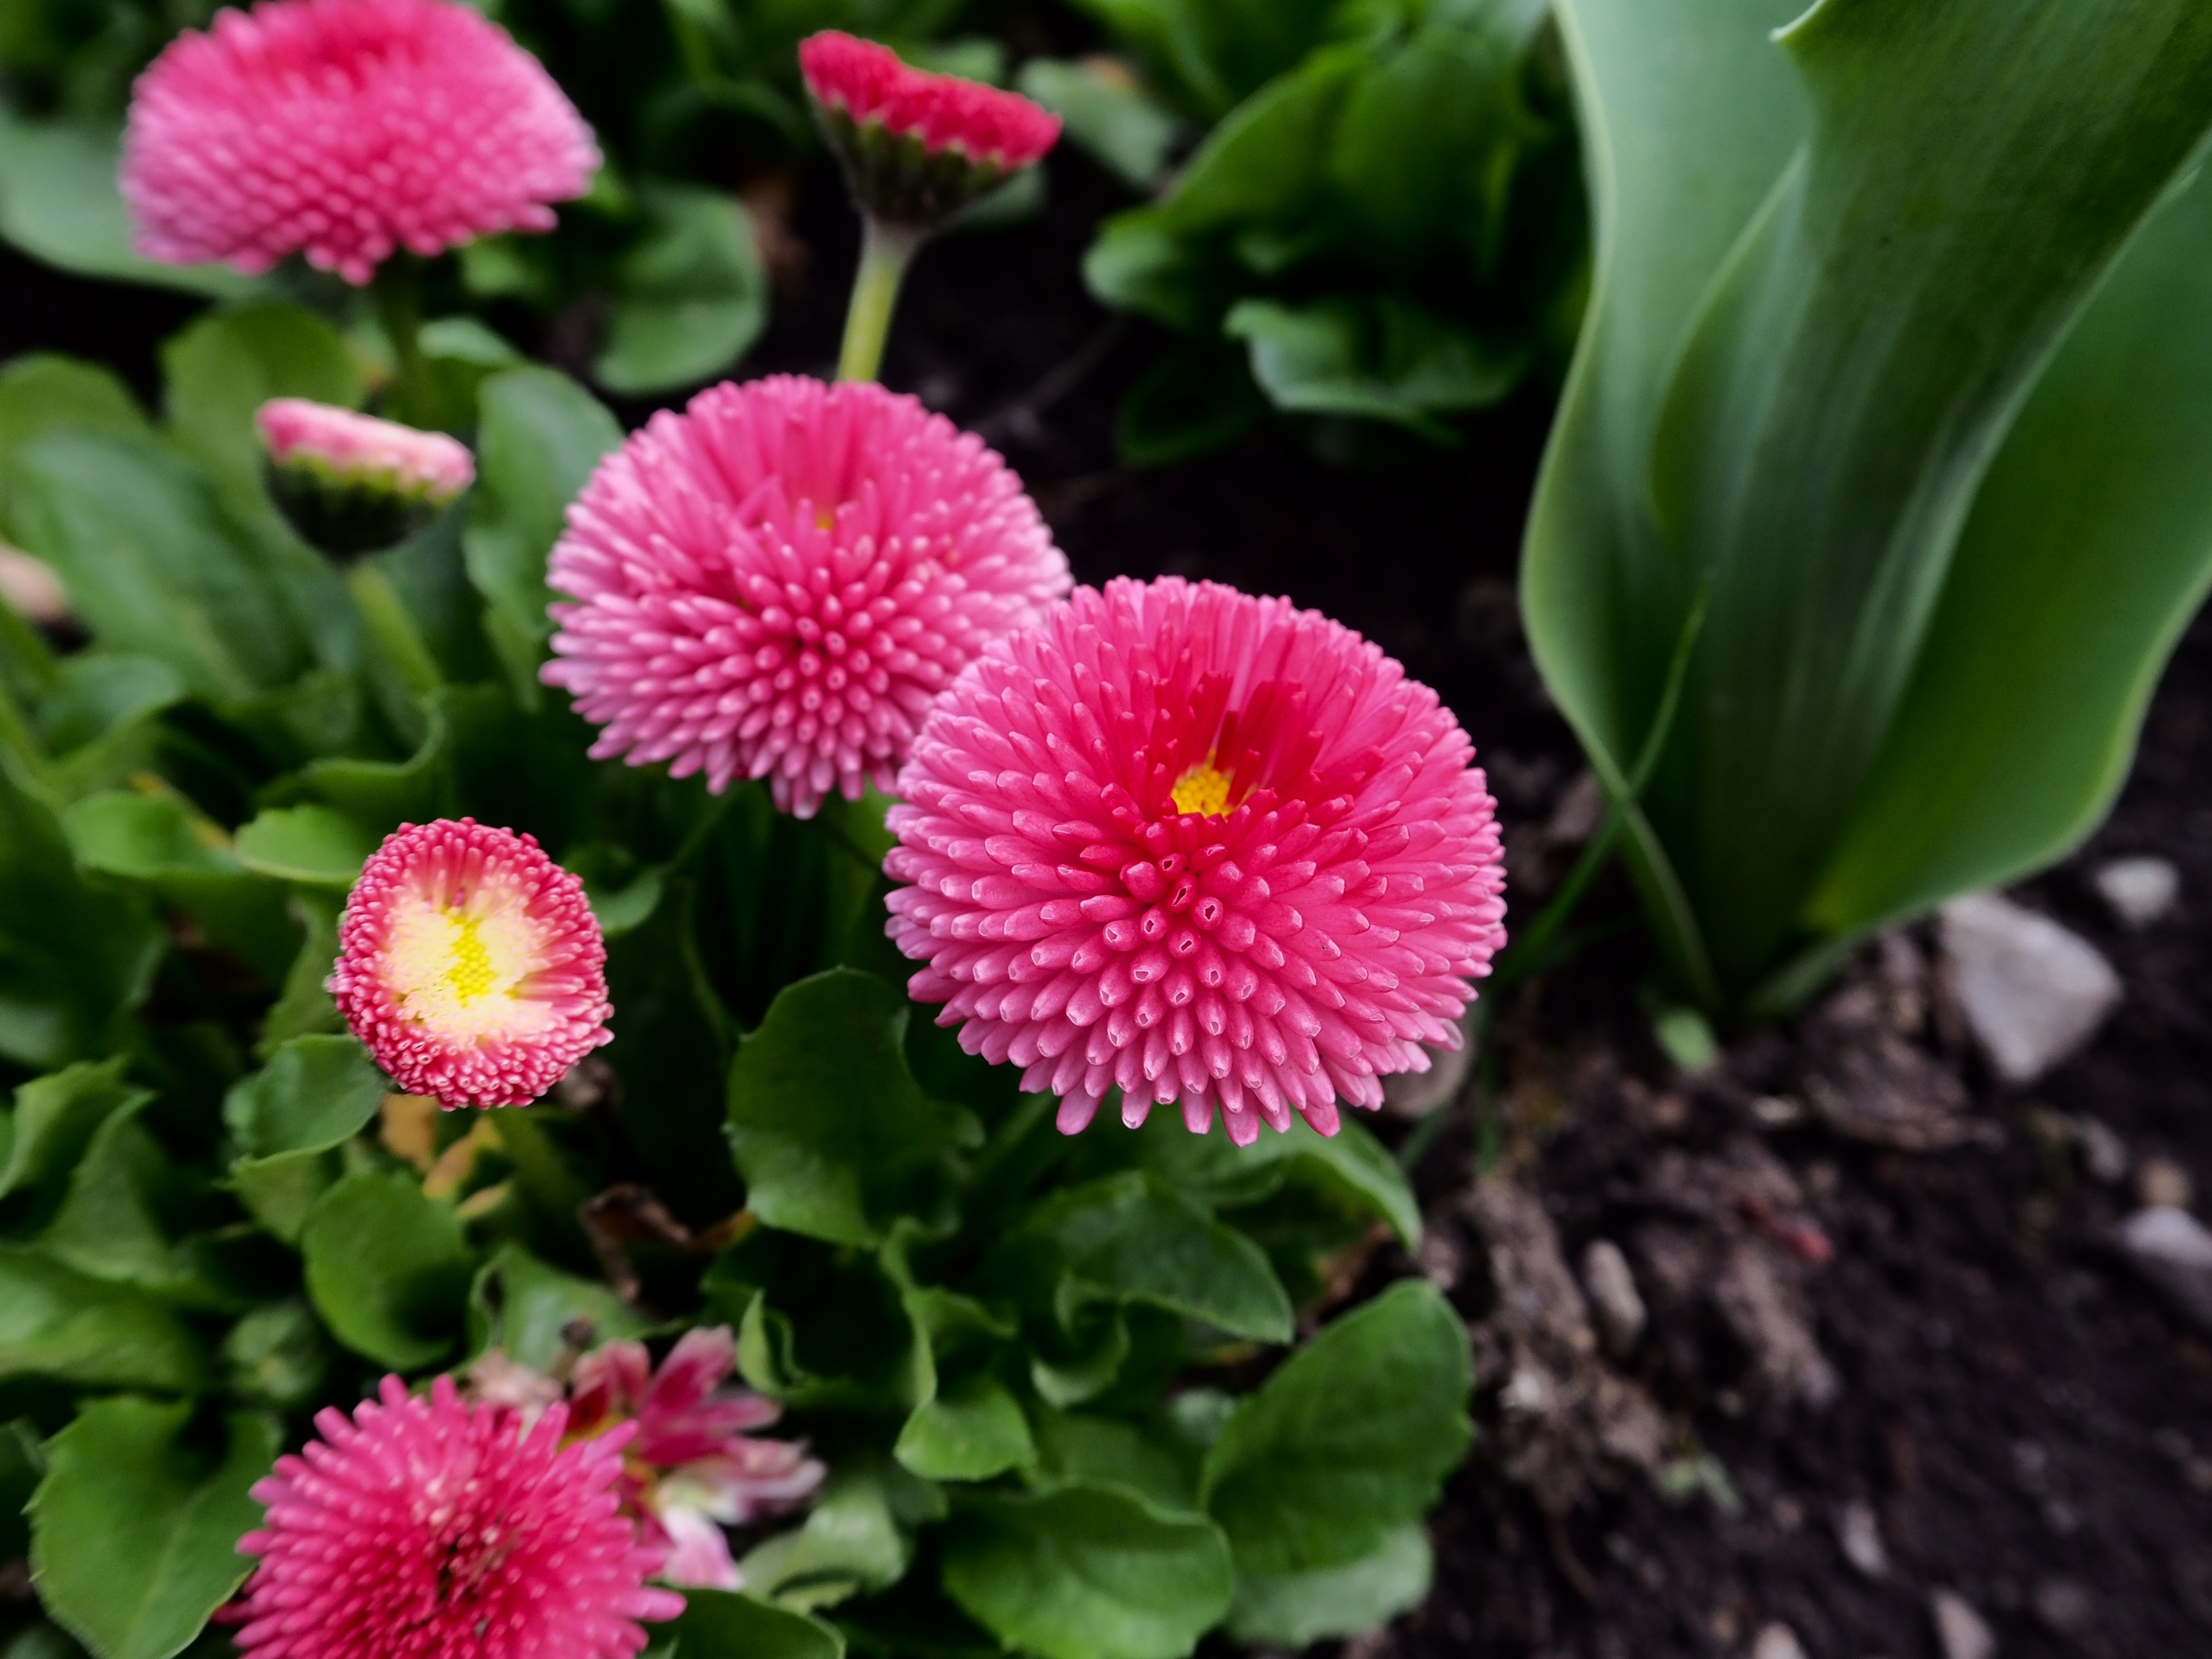
nature, plant, flower, petal, daisy, botany, garden, pink, flora, flowers, flowering plant, daisy family, chrysanthemum flower, annual plant, land plant